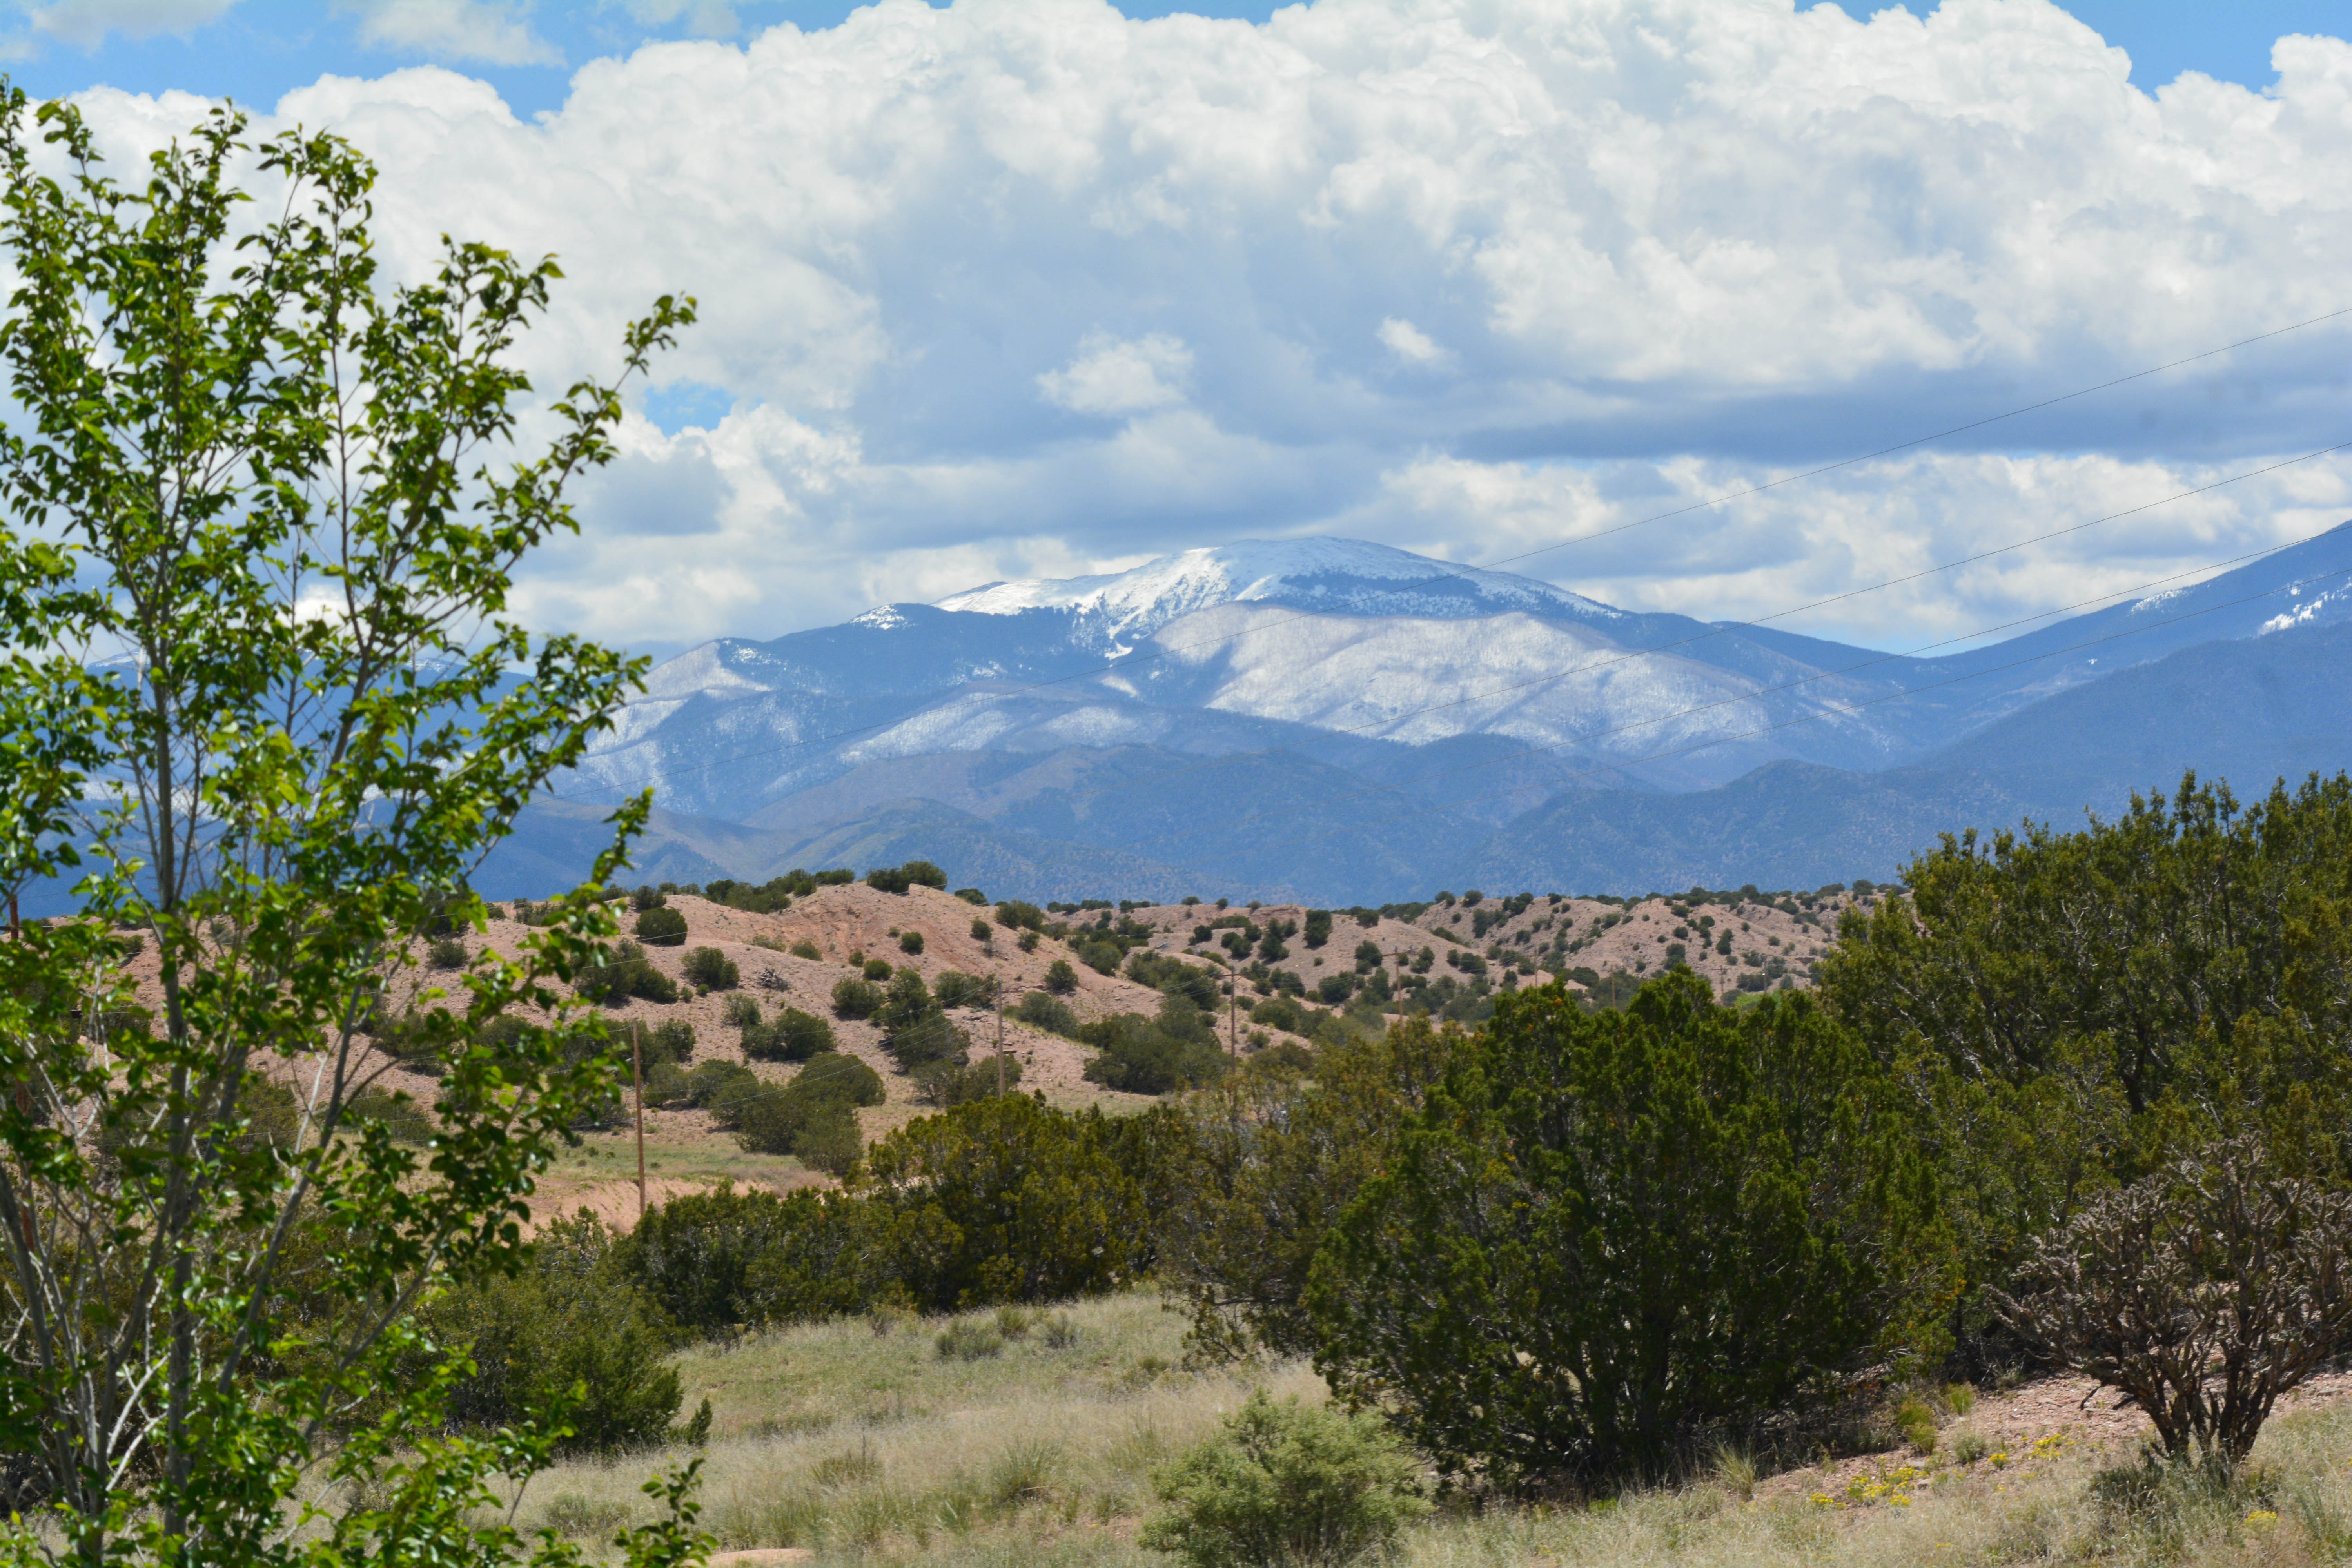
landscape, wilderness, mountain, meadow, hill, adventure, valley, mountain range, ridge, grassland, plateau, santafe, truchas, northernnewmexico, pueblosantafe, ecosystem, landform, natural environment, geographical feature, mountainous landforms